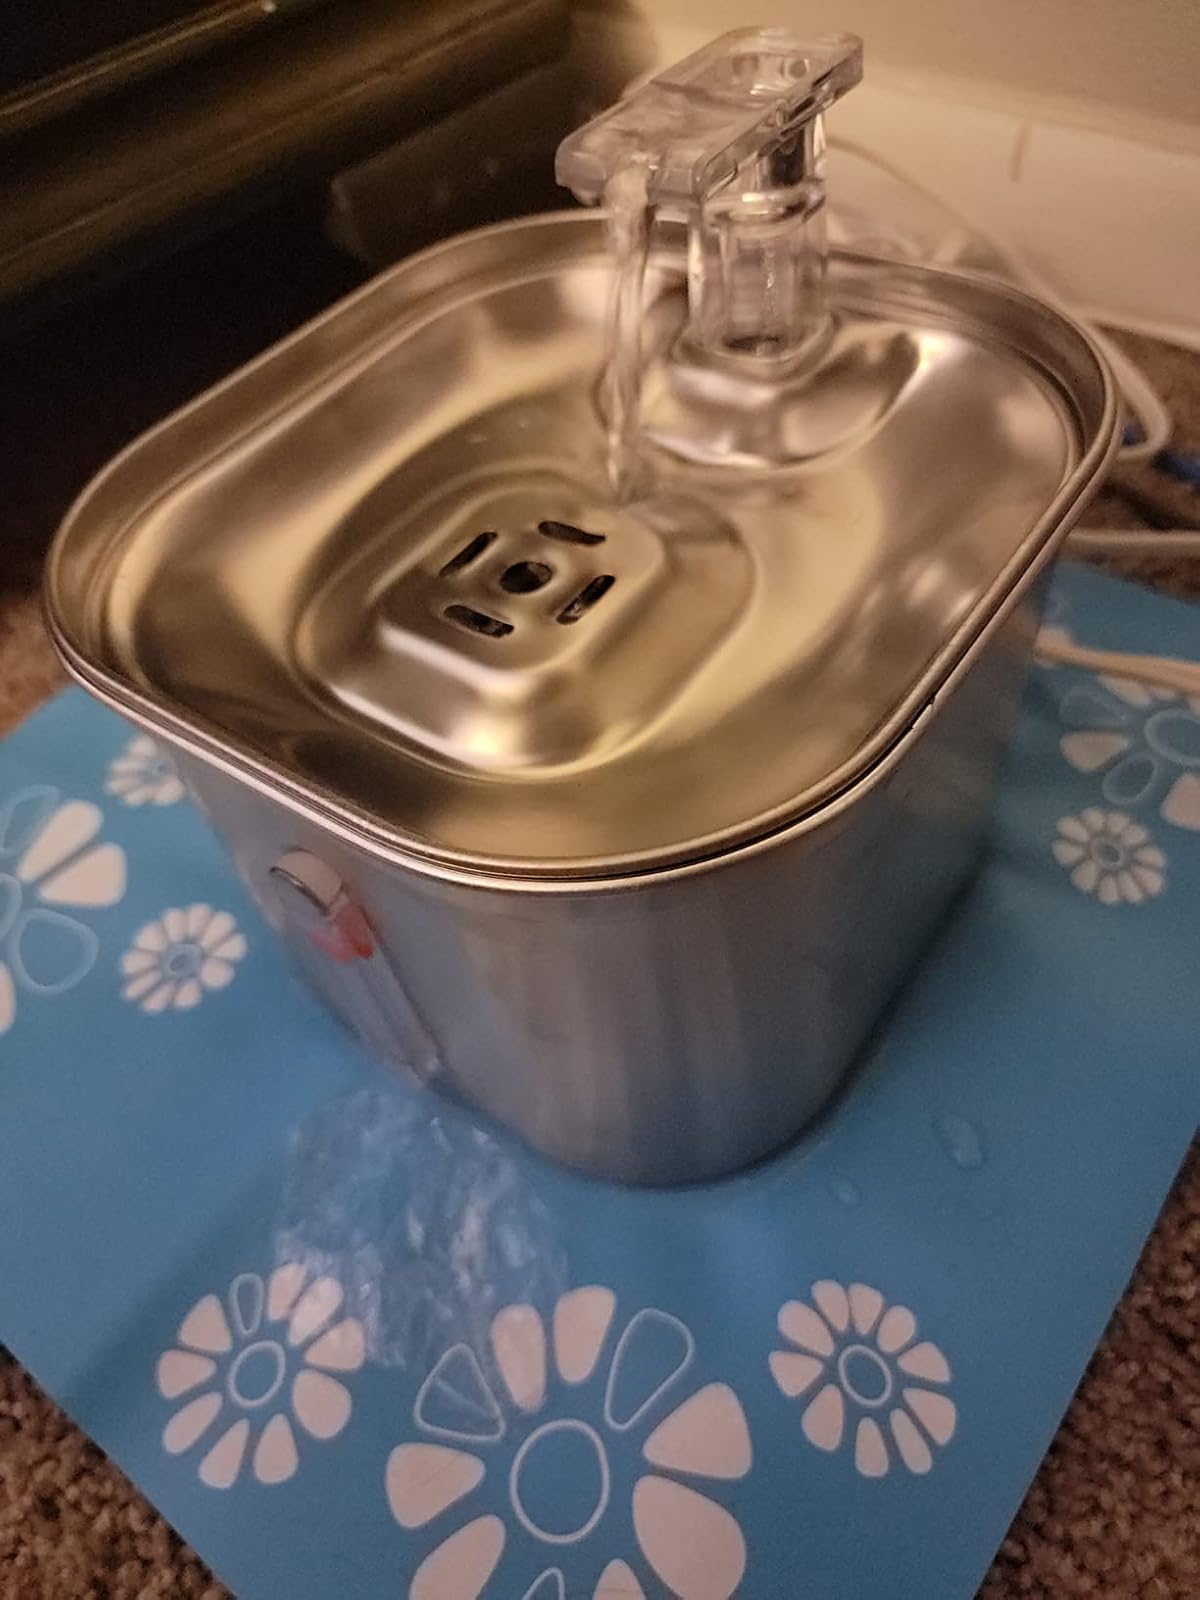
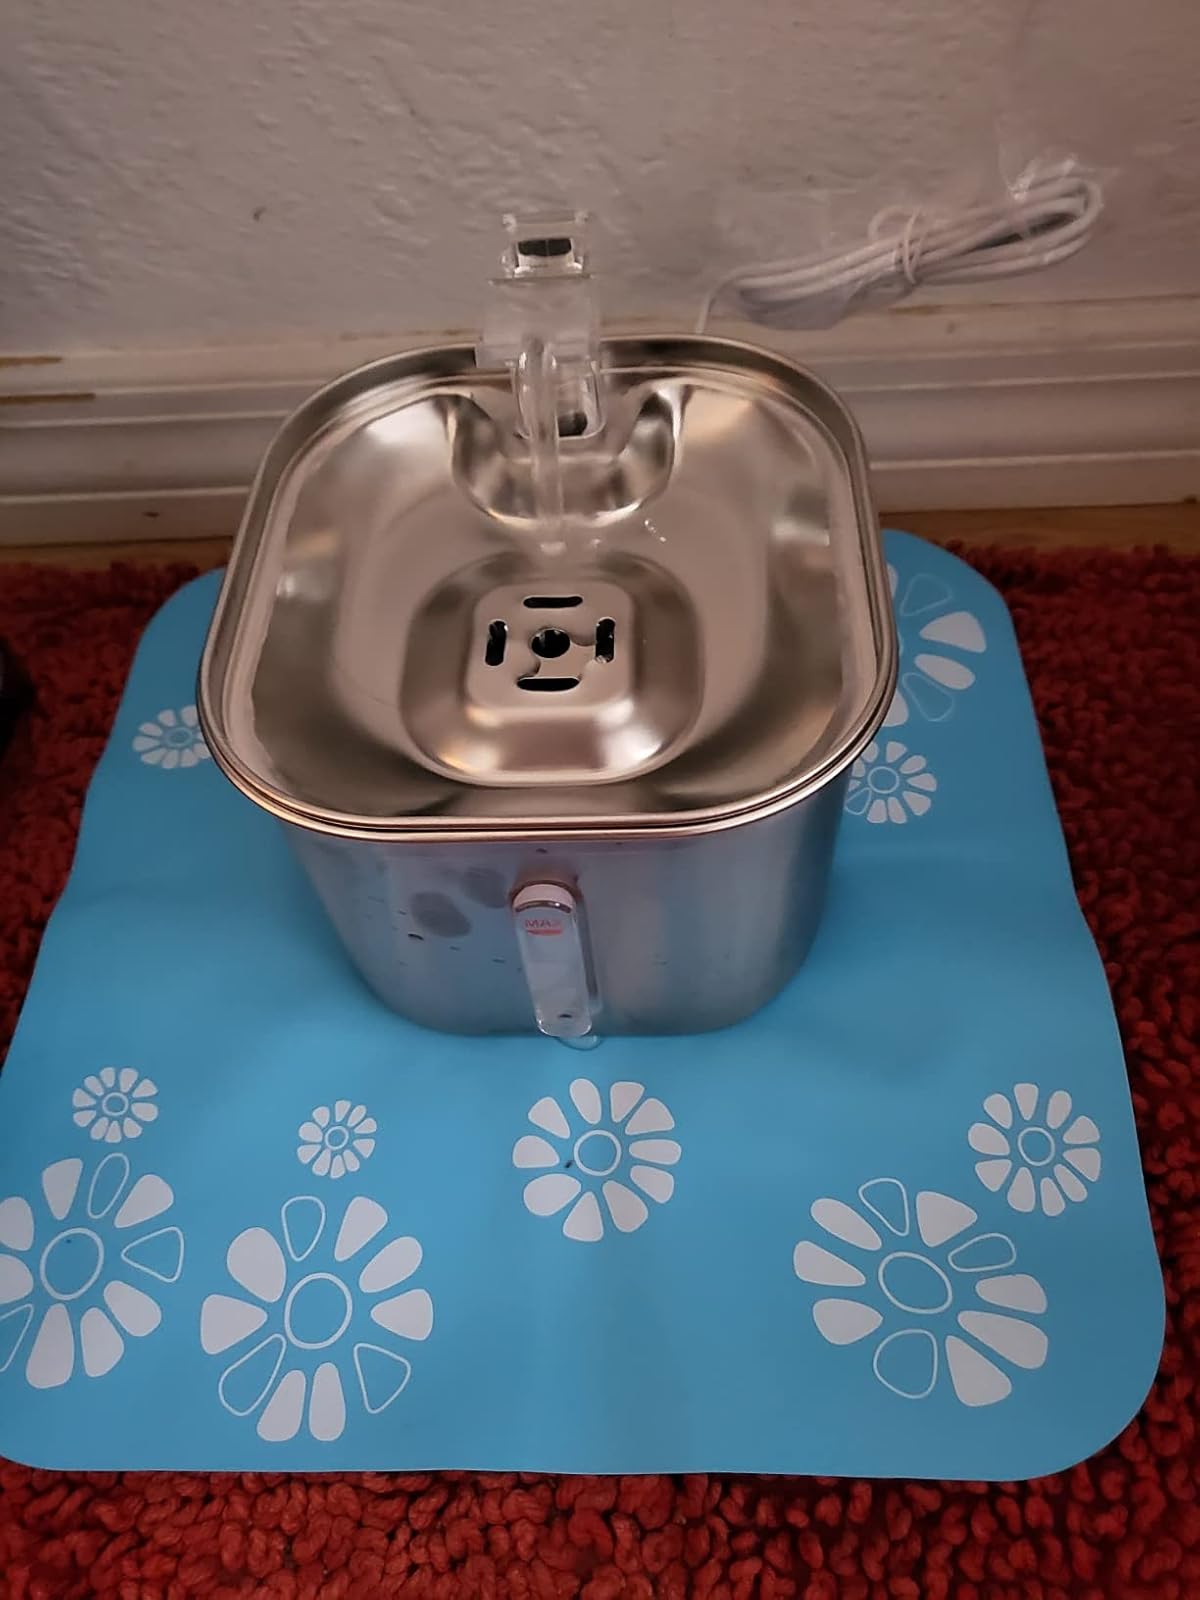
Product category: items_bowl
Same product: yes